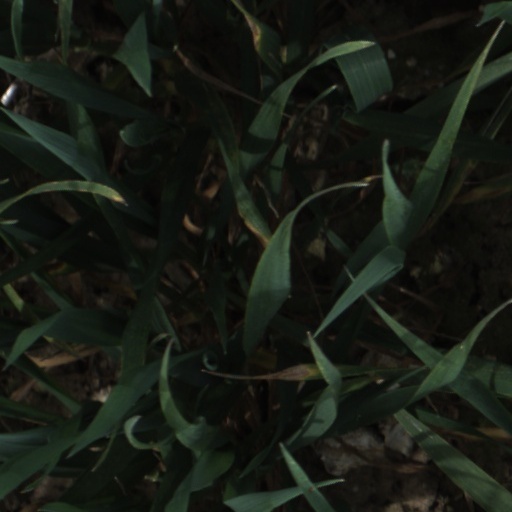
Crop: wheat